Maniac (Stray Kids song)

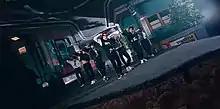
A scene in the music video, where Stray Kids are dancing in an upside-down town.

An accompanying music video for "Maniac was uploaded on March 18, in conjunction with the "Oddinary" release. Directed by Bang Jae-yeob, the music video oscillates between two worlds, depicting the members exploring various locations of a deserted town in an alternate dimension, and doing random things, such as playing on the subway or cleaning up the diner, and the upside-down version of the town. It also shows a giant, graffitied brain, before being transported back to the real world at the end, where the members hold part-time jobs and hang out. "Rolling Stone India" Divyansha Dongre compares the two worlds as "Marvel multiverse meets the "Stranger Things" upside-down". The music video reached 50 million views on March 30, and 100 million views on June 22, becoming the sixth music video to reach this milestone following "God's Menu", "Miroh", "Back Door", "My Pace", and "Thunderous".